Kazuyuki Ishihara

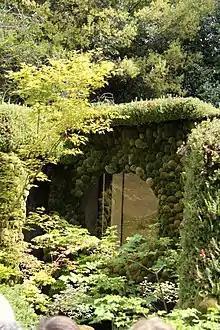
His show garden, "Togenkyo" (桃源郷 "Tōgenkyō", translated on the English version of Ishihara's blog as "Peach Blossom Utopia" and an allusion to the Chinese work "The Peach Blossom Spring"), won a gold medal and the Best Artisan garden award at the Chelsea Flower Show in 2014

Kazuyuki Ishihara (石原和幸 "Ishihara Kazuyuki") is a Japanese garden designer who has won many gold medals at the Chelsea Flower Show. His design for 2019 is an artisan garden, "Green Switch", whose theme is switching from the urban environment to a natural one. It is planted with horsetail, iris, maple, moss, pine, watercress and features two waterfalls and a Japanese tea room.